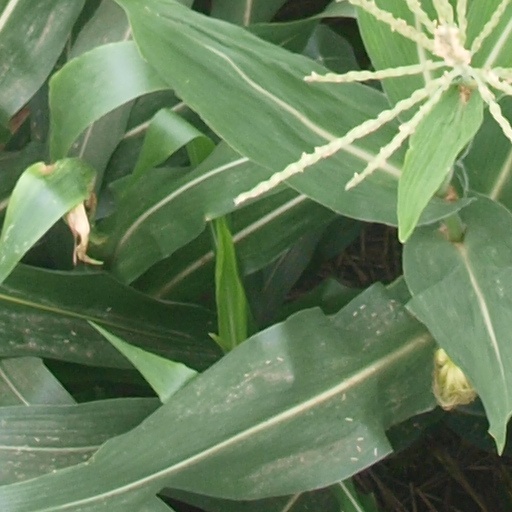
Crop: maize; corn